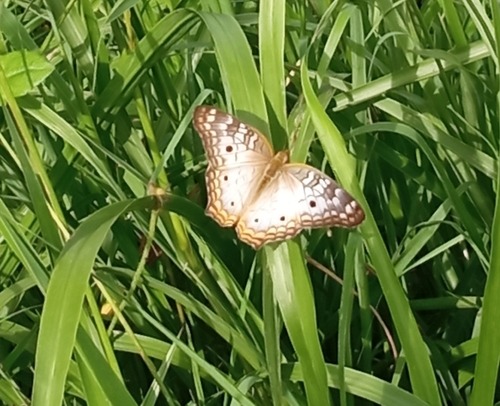
Scientific name: Anartia jatrophae
Common name: White peacock
Family: Nymphalidae
Order: Lepidoptera
Pollinator type: Primary pollinator
Habitat: Gardens, parks, and open areas
Geographic range: Southern United States to Argentina
Conservation status: Least Concern